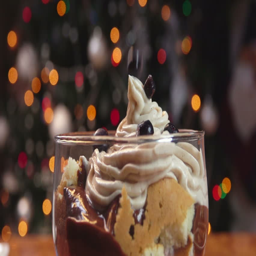
blueberries falling into a bowl with pancakes and cream